Opryland USA

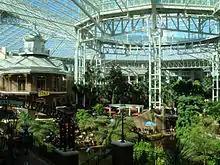
The Delta atrium opened at the Opryland Hotel in 1996

Opryland was profitable from the beginning, and remained so even in its final years. From its inception, however, Opryland was handicapped by its location. The park was located on a triangular shaped tract having the Cumberland River on one side, and Briley Parkway on another. Opryland Hotel was built in 1977 on the third, shortest leg of the triangle. This not only exposed the park to occasional flooding, as in 1975, but hampered its ability to expand for new attractions as consumer preferences changed. Opryland was forced to remove older attractions to add new ones, as was the case with the Raft Ride in 1986 for the Old Mill Scream, and the Tin Lizzies in 1994 for The Hangman. In 1993, Gaylord Entertainment embarked on the largest construction project in Nashville's history so far: the Delta. This project, which opened in 1996, added an enormous atrium, over 1,000 guestrooms, and a new convention complex to Opryland Hotel. By this time, Opryland had grown to in size. However, the Delta project tied up all of the remaining land contiguous to the park, leaving it with no room to grow.